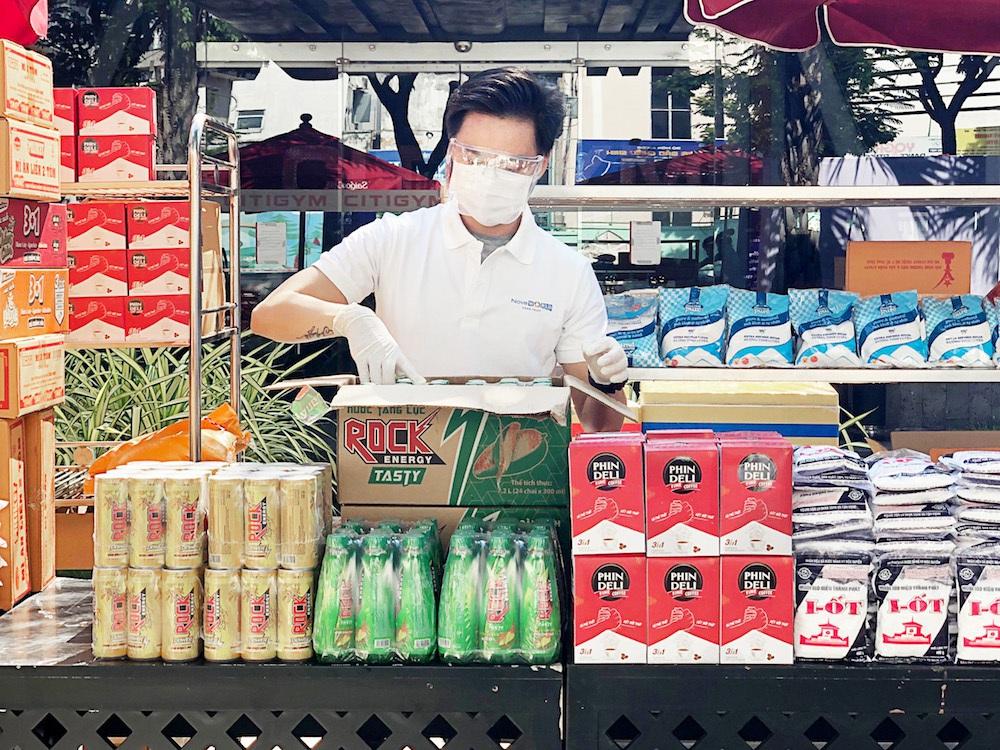
ở trước mặt nam thanh niên có nhiều loại sản phẩm khác nhau